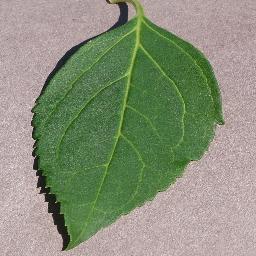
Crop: cherry
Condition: (including_sour)_healthy